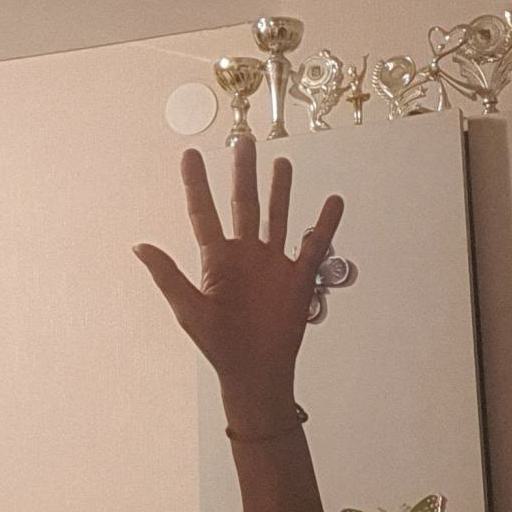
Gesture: palm